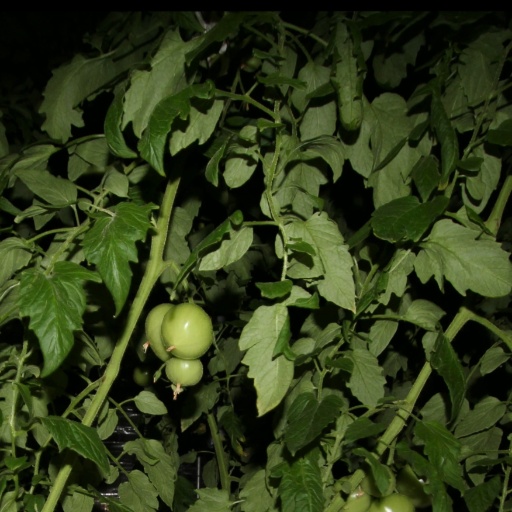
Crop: tomato